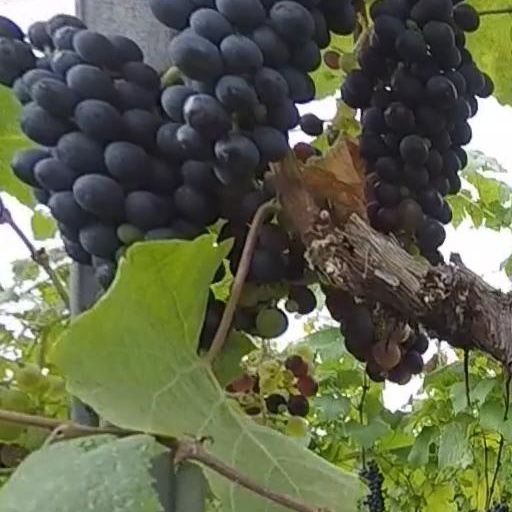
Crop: grape